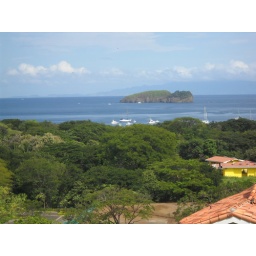
View from the top floor of the house in Playas del Coco, Costa Rica